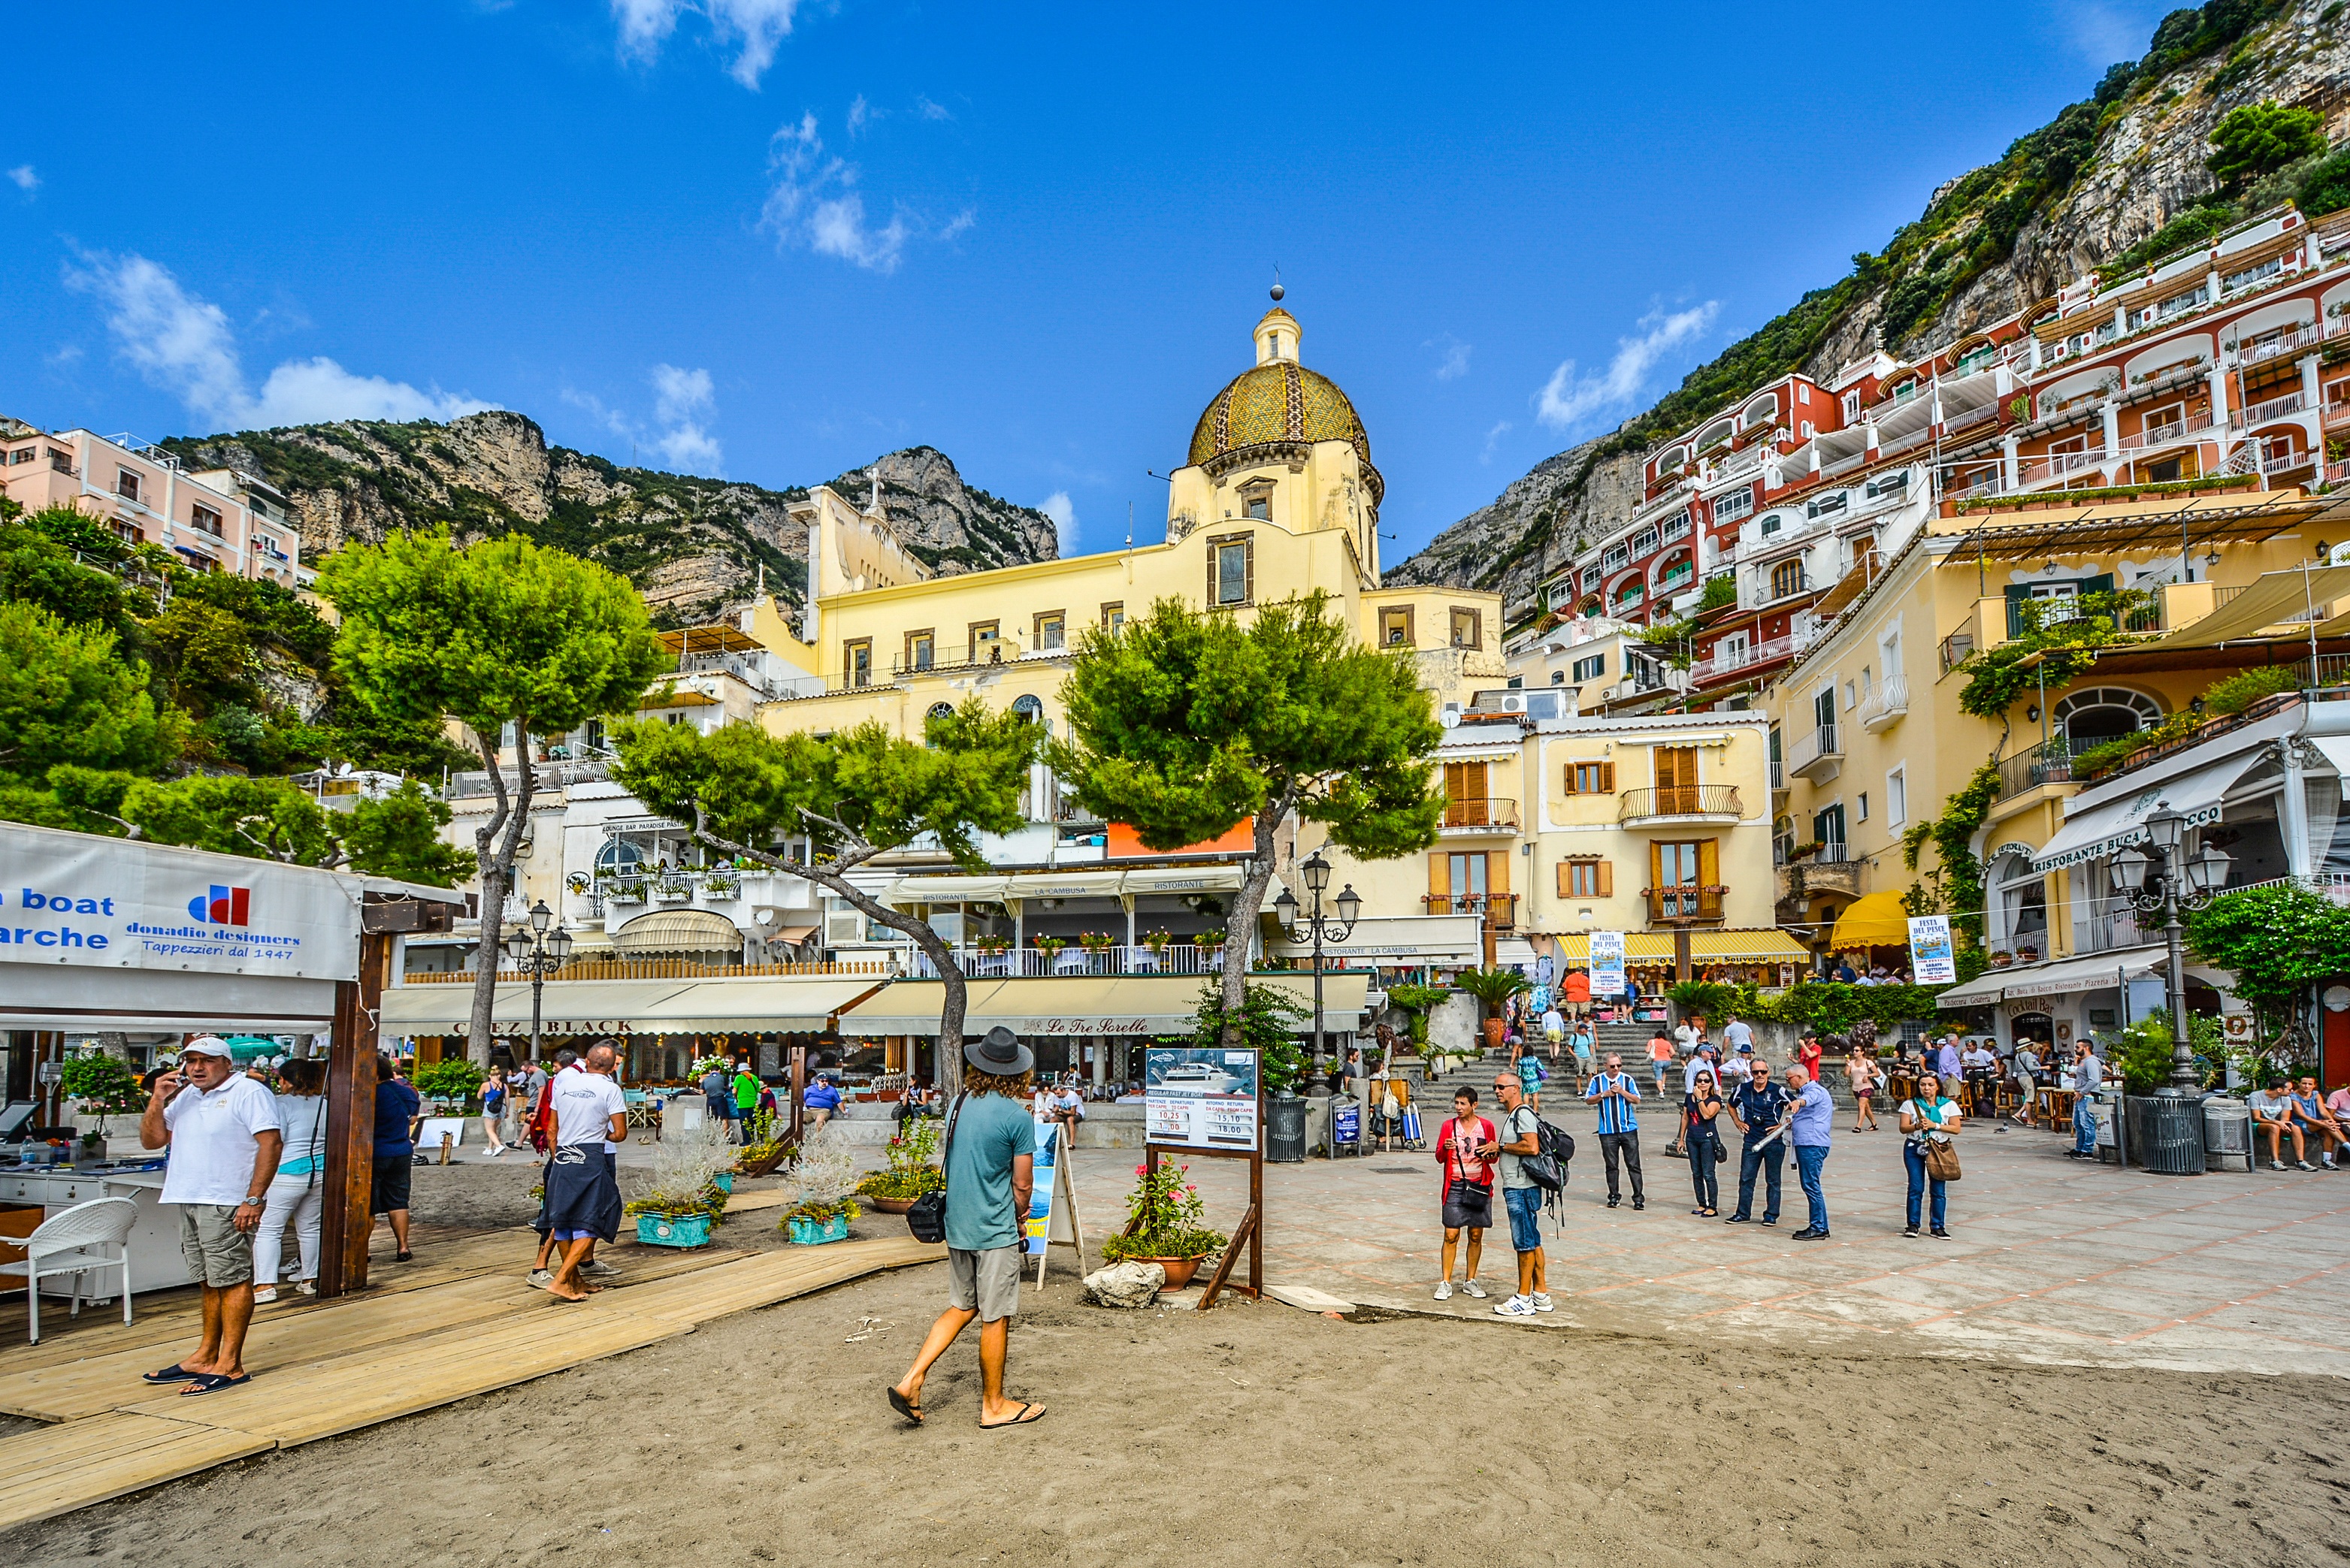
beach, landscape, coast, town, walkway, vacation, travel, village, seaside, plaza, hillside, italy, church, cathedral, tourism, town square, dome, italian, amalfi, positano, human settlement